Acts of Peter

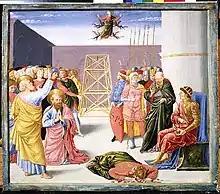
Contest between Peter and Simon Magus (Benozzo Gozzoli, 15th century)

In the text, Peter performs many miracles, such as healing a crippled beggar. Peter preaches that Simon Magus is performing magic in order to convert followers through deception. Outraged, Peter challenges Simon to a contest, in order to prove whose works are from a divine source and whose are merely trickery. In the contest, Simon takes flight, and in retaliation, Peter strikes him down with the power of God, praying that Simon not be killed but badly injured. Simon is then taken to Terracina to one Castor "And there he was sorely cut (Lat.[in Latin] by two physicians), and so Simon the angel of Satan came to his end."